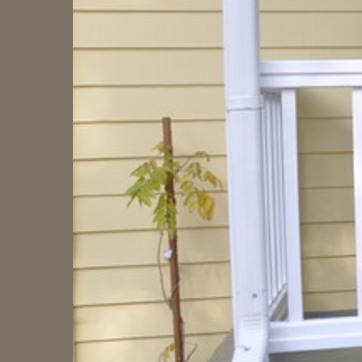
Material: foliage